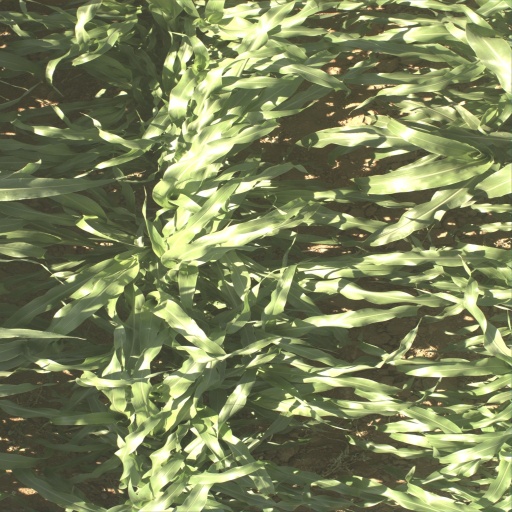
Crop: sorghum